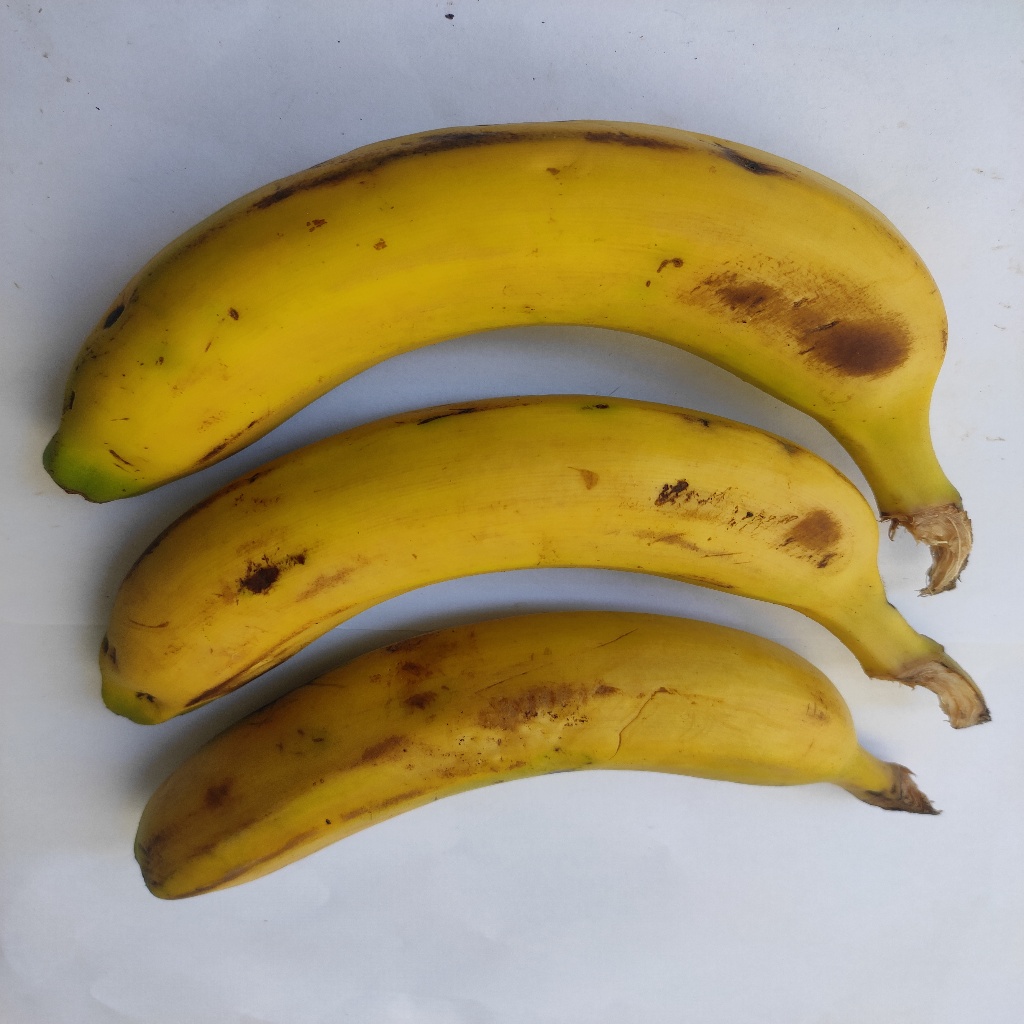
Crop: banana
Quality class: Class_A